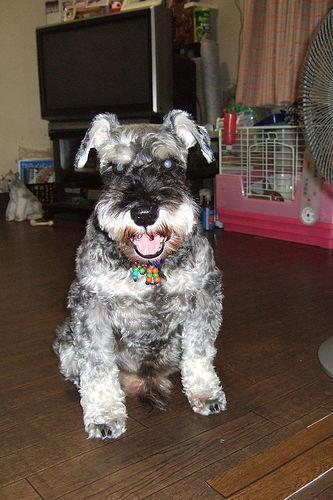
miniature_schnauzer